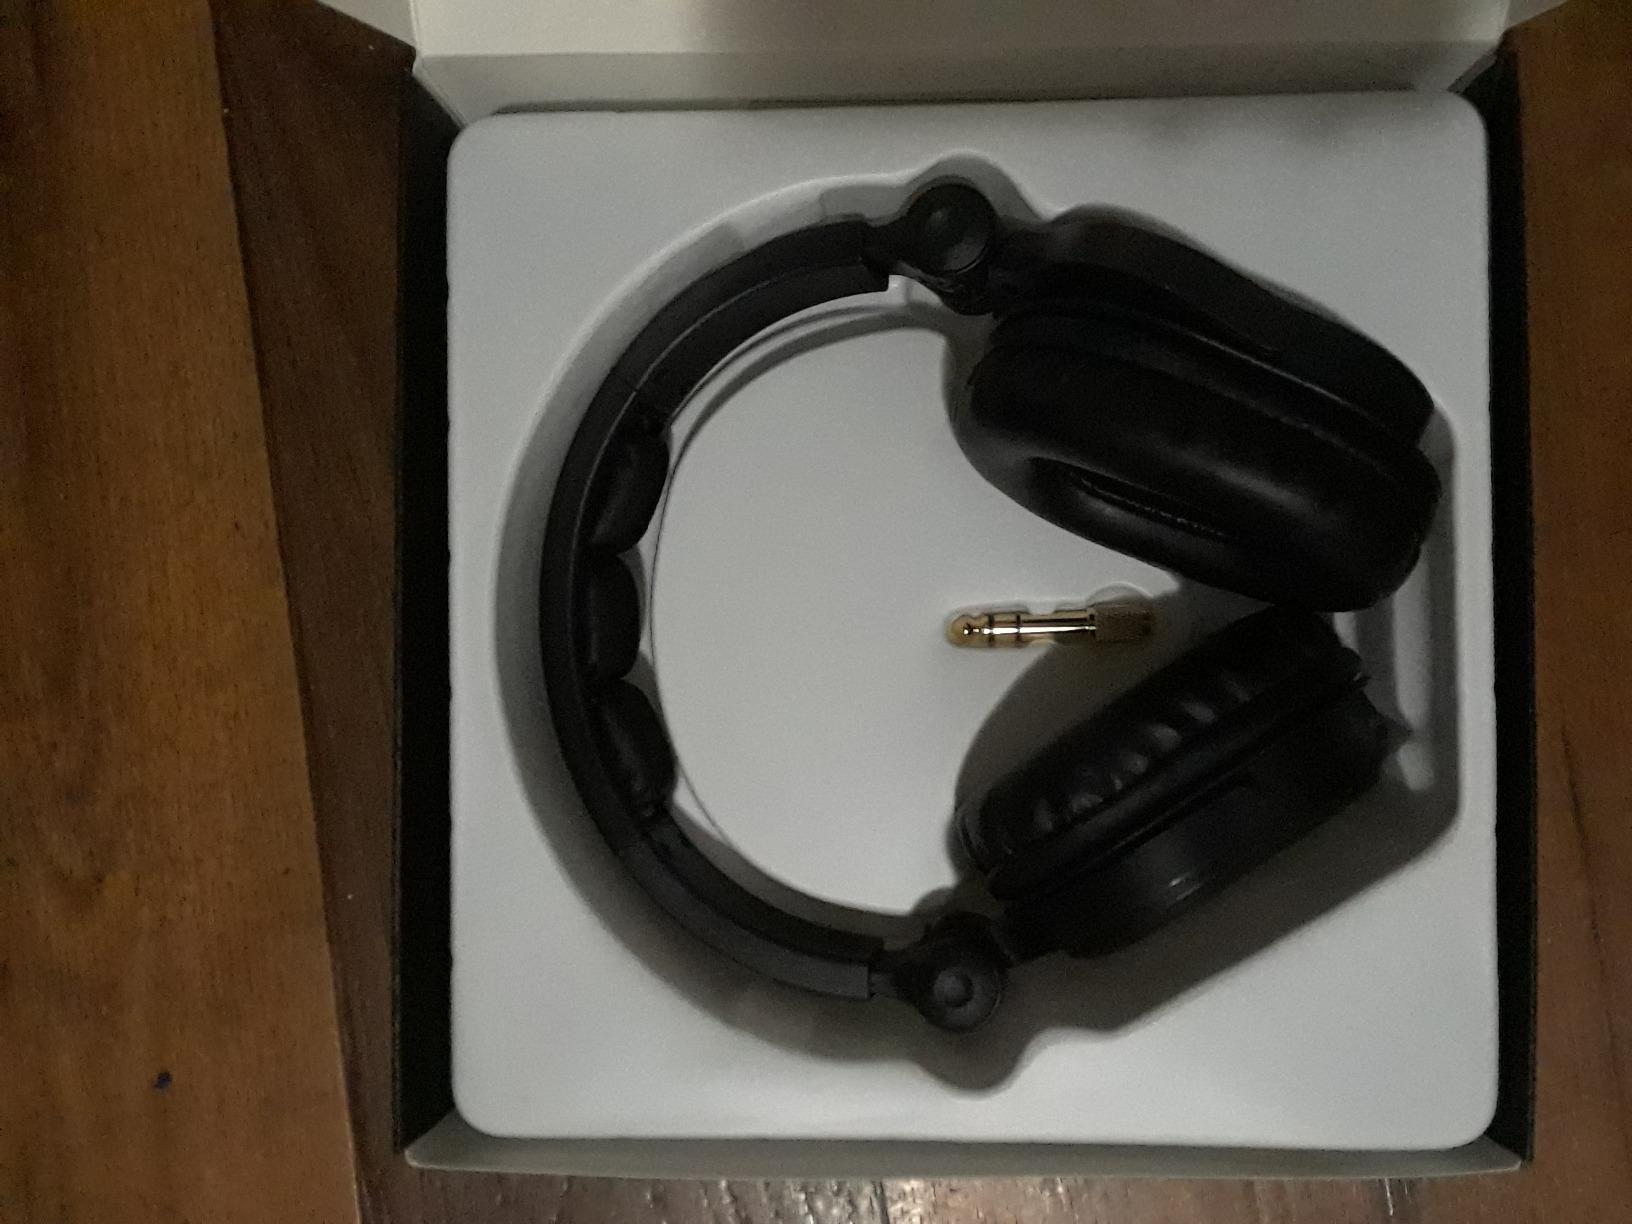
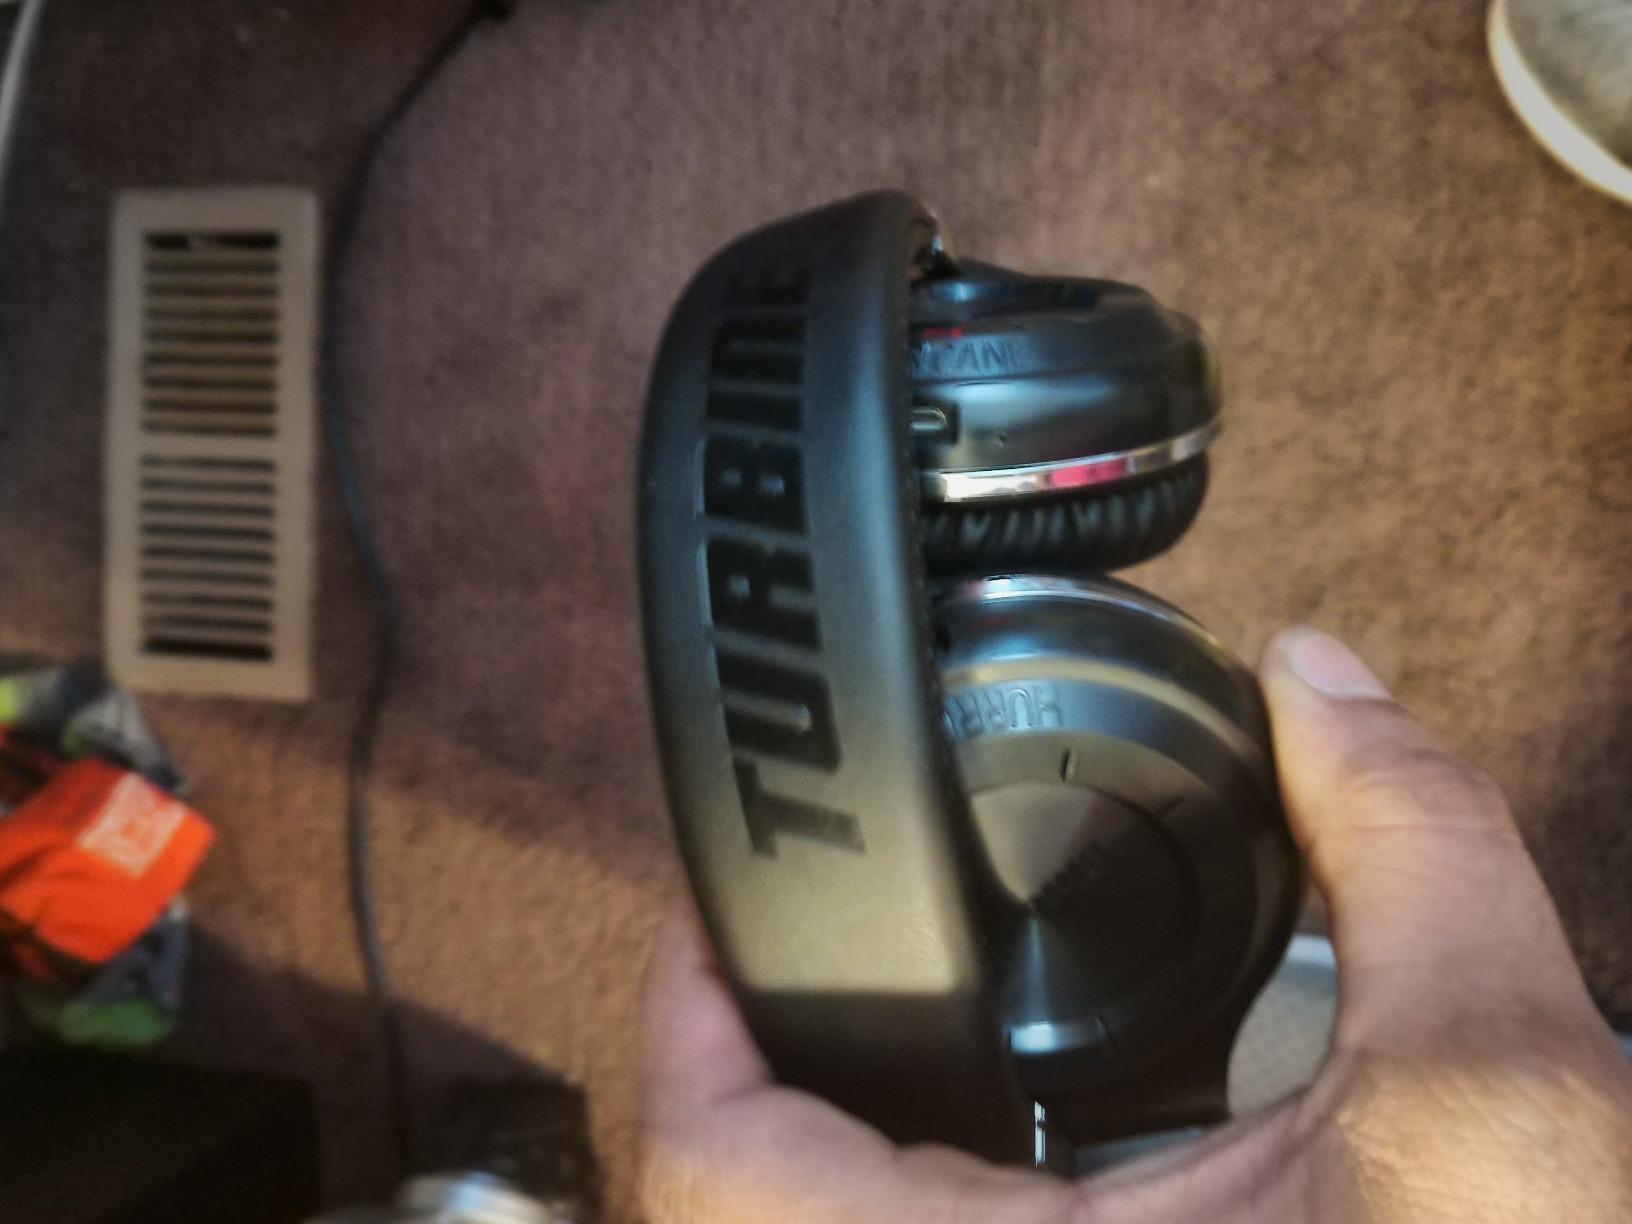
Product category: headphones
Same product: no